Monika Bolliger

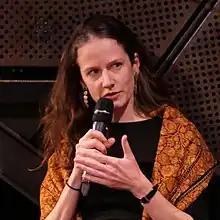
Bolliger in 2023 during a book presentation in Zürich.

Monika Bolliger (born 28 March 1983) is a Swiss journalist and author with a focus on Middle Eastern affairs.